Fateh (2014 film)

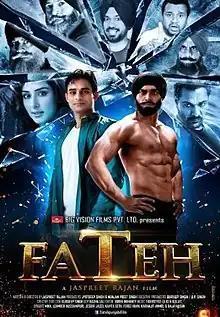
Theatrical release poster

Fateh is an adventure film. The film starring Nav Bajwa, Samiksha Singh, Yaad Grewal, Supreet Bedi, Puneet Issar, Navneet Nishan, Deep Dhillon, Shivendra Mahal, Gurpreet Ghuggi and Karamjit Anmol, is the first Punjabi film to be made on martial arts. It is a film on enduring Punjabi culture depicting sword and stick art that teaches that perseverance can lead to triumph.